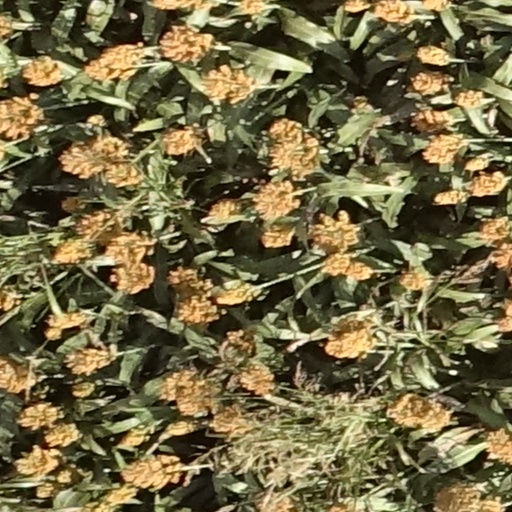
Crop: sorghum